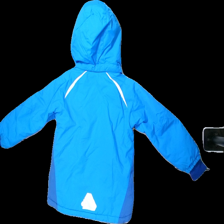
View: back
Type: Outerwear
Category: Children
Brand: H&M
Colors: Blue, Orange
Material: 86% nylon, 14% polyester
Cut: Regular, C-collar
Size: 110
Season: All
Stains: Minor
Damage: stained collar
Damage location: top center
Price range: <50
Recommended usage: Export